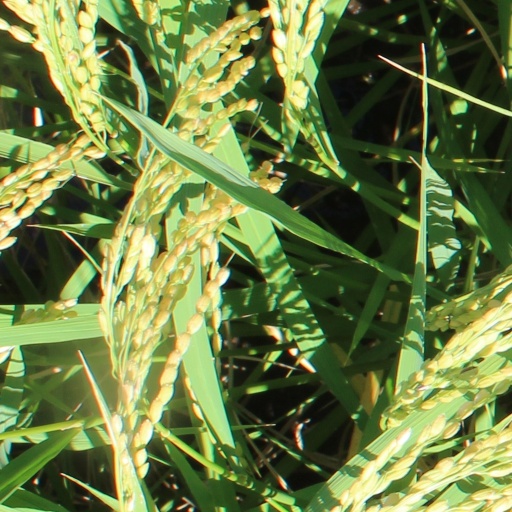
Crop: rice